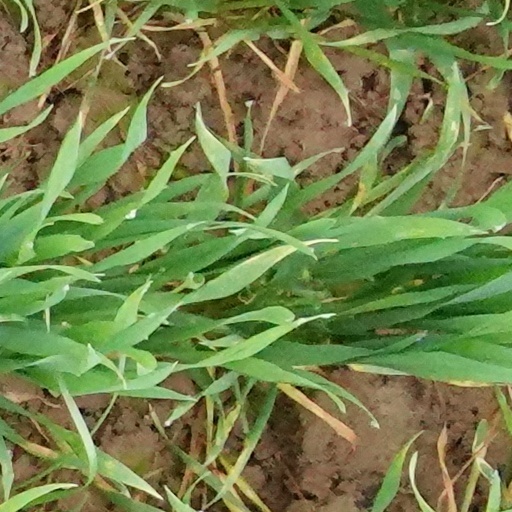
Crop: wheat